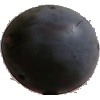
Label: Plum 3